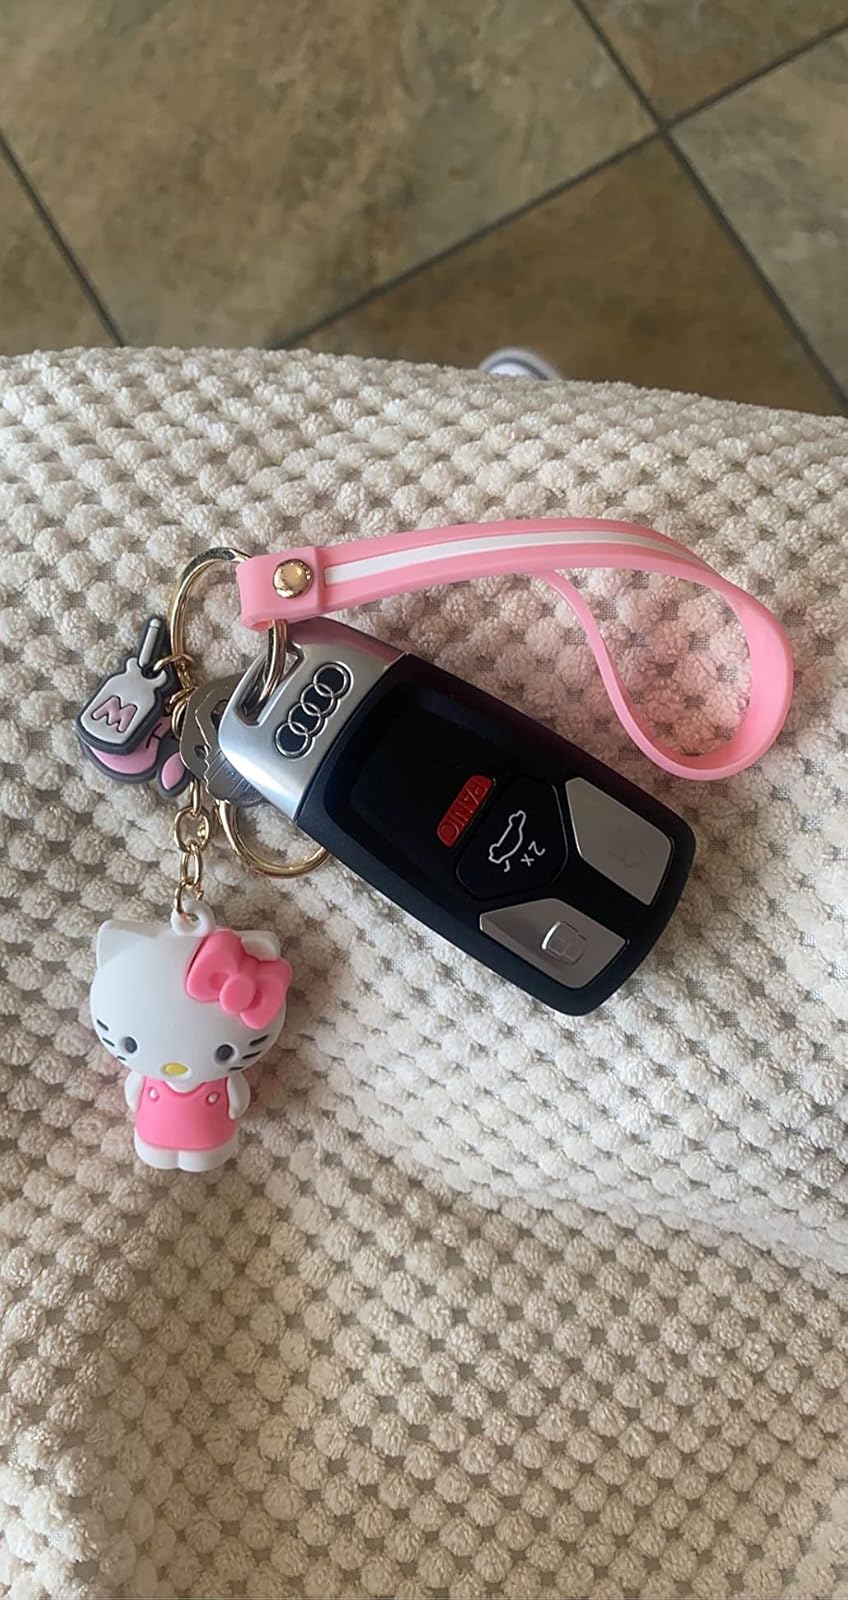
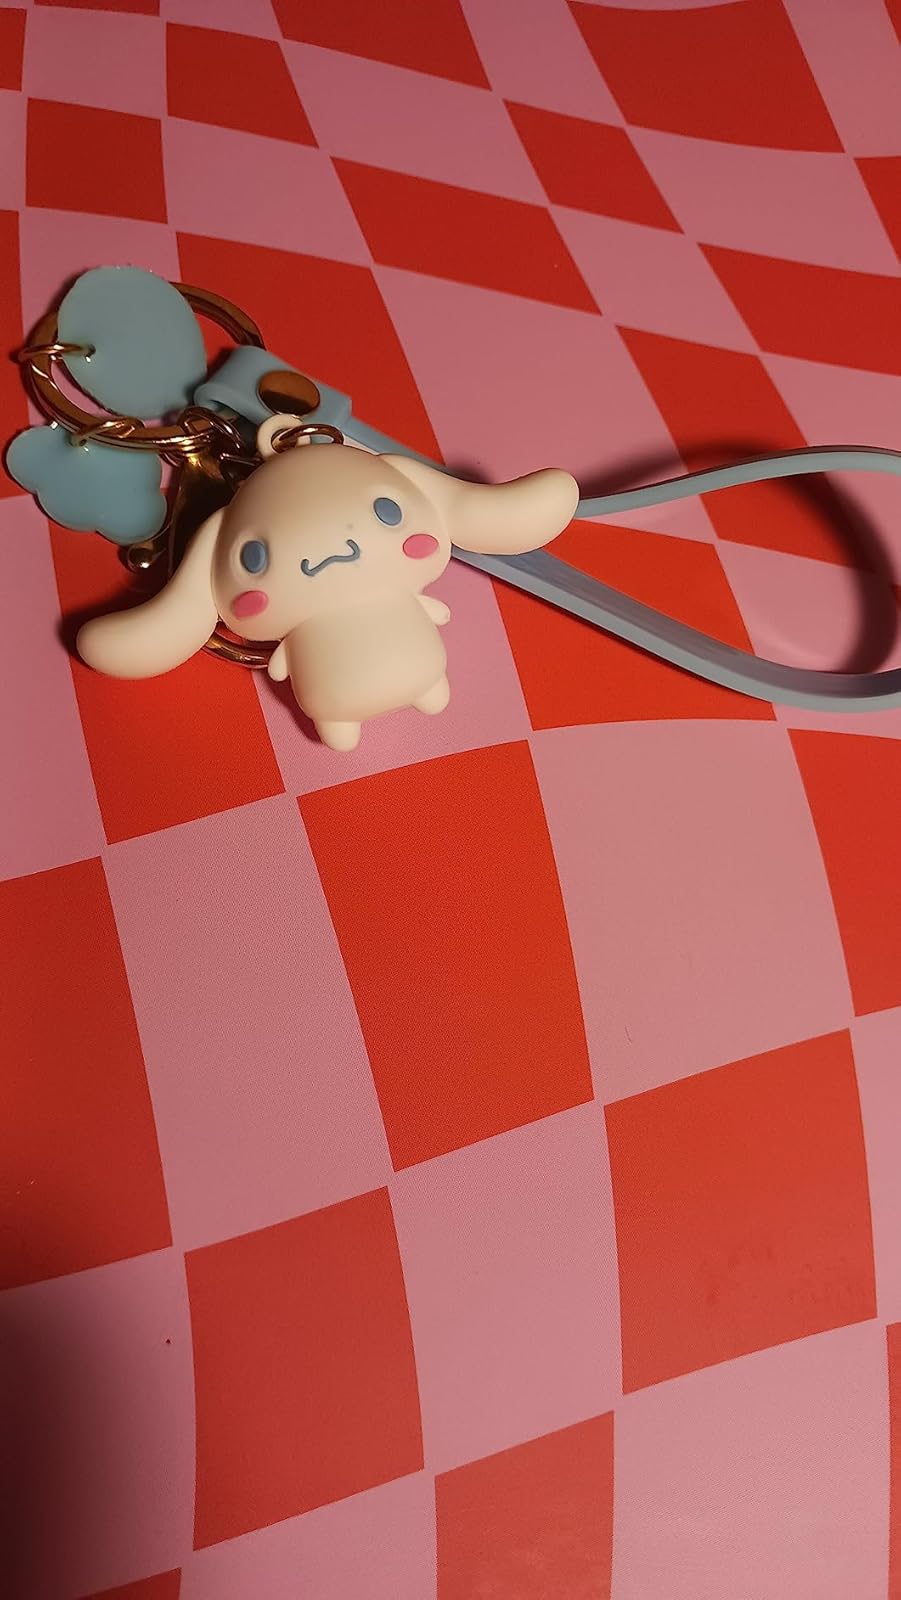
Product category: accessories_keychain
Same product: no